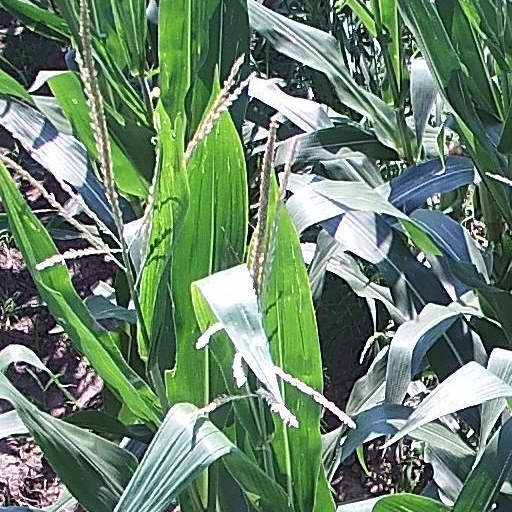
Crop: maize; corn